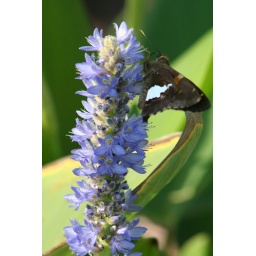
Pickerel Rush and a butterfly in my pond-Flowers and plants in my southern Illinois garden.